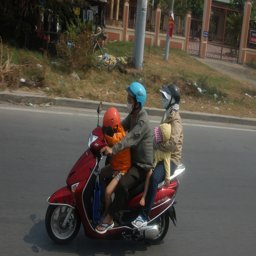
A man riding a motor scooter with a child and woman on the back.
Two adults and two children sit on a motorbike.
A motor scooter with two adults and two children riding on it in a street.
Two adults and two children all ridding on one red scotter.
a family of four are riding a motorcycle